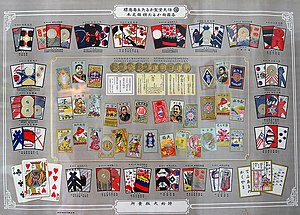
Hanafuda / Historie
Nintendo spilkort på en plakat, med Hanafuda sæt centralt i toppen og i bunden
"Hanafuda er japanske blomstrede spillekort, der bruges til at spille forskellige spil med. Hanafuda betyder direkte oversat ""blomster kort"". Navnet hanafuda bruges også til at betegne de forskellige spil, man kan spille med kortene. Spillene går ud på at få samlet forskellige kombinationer af blomsterne og planterne hurtigst muligt.